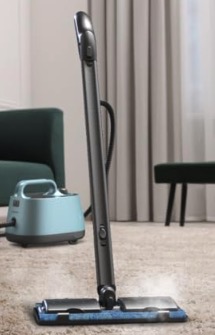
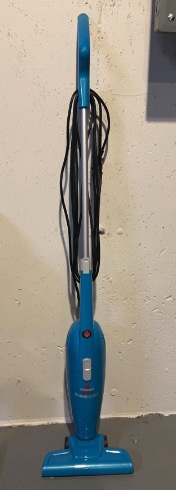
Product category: items_vacuum
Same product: no